Boris Godunov (play)

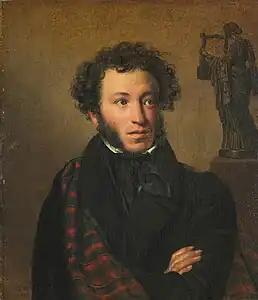
Alexander Pushkin by Orest Kiprensky

Pushkin wrote the play during his two-year exile at his family's estate of Mikhaylovskoye in the Pskov Governorate. He began working on it in November or December 1824 and completed it in November 1825. Having finished the play, Pushkin famously wrote to his friend Pyotr Vyazemsky: "My tragedy is done; I read it out loud, alone, clapping my hands and shouting: 'at a boy, Pushkin, 'at a boy, you son of a bitch!" Upon his return to Saint Petersburg in 1826, Pushkin read the play to his friends, who received it enthusiastically.